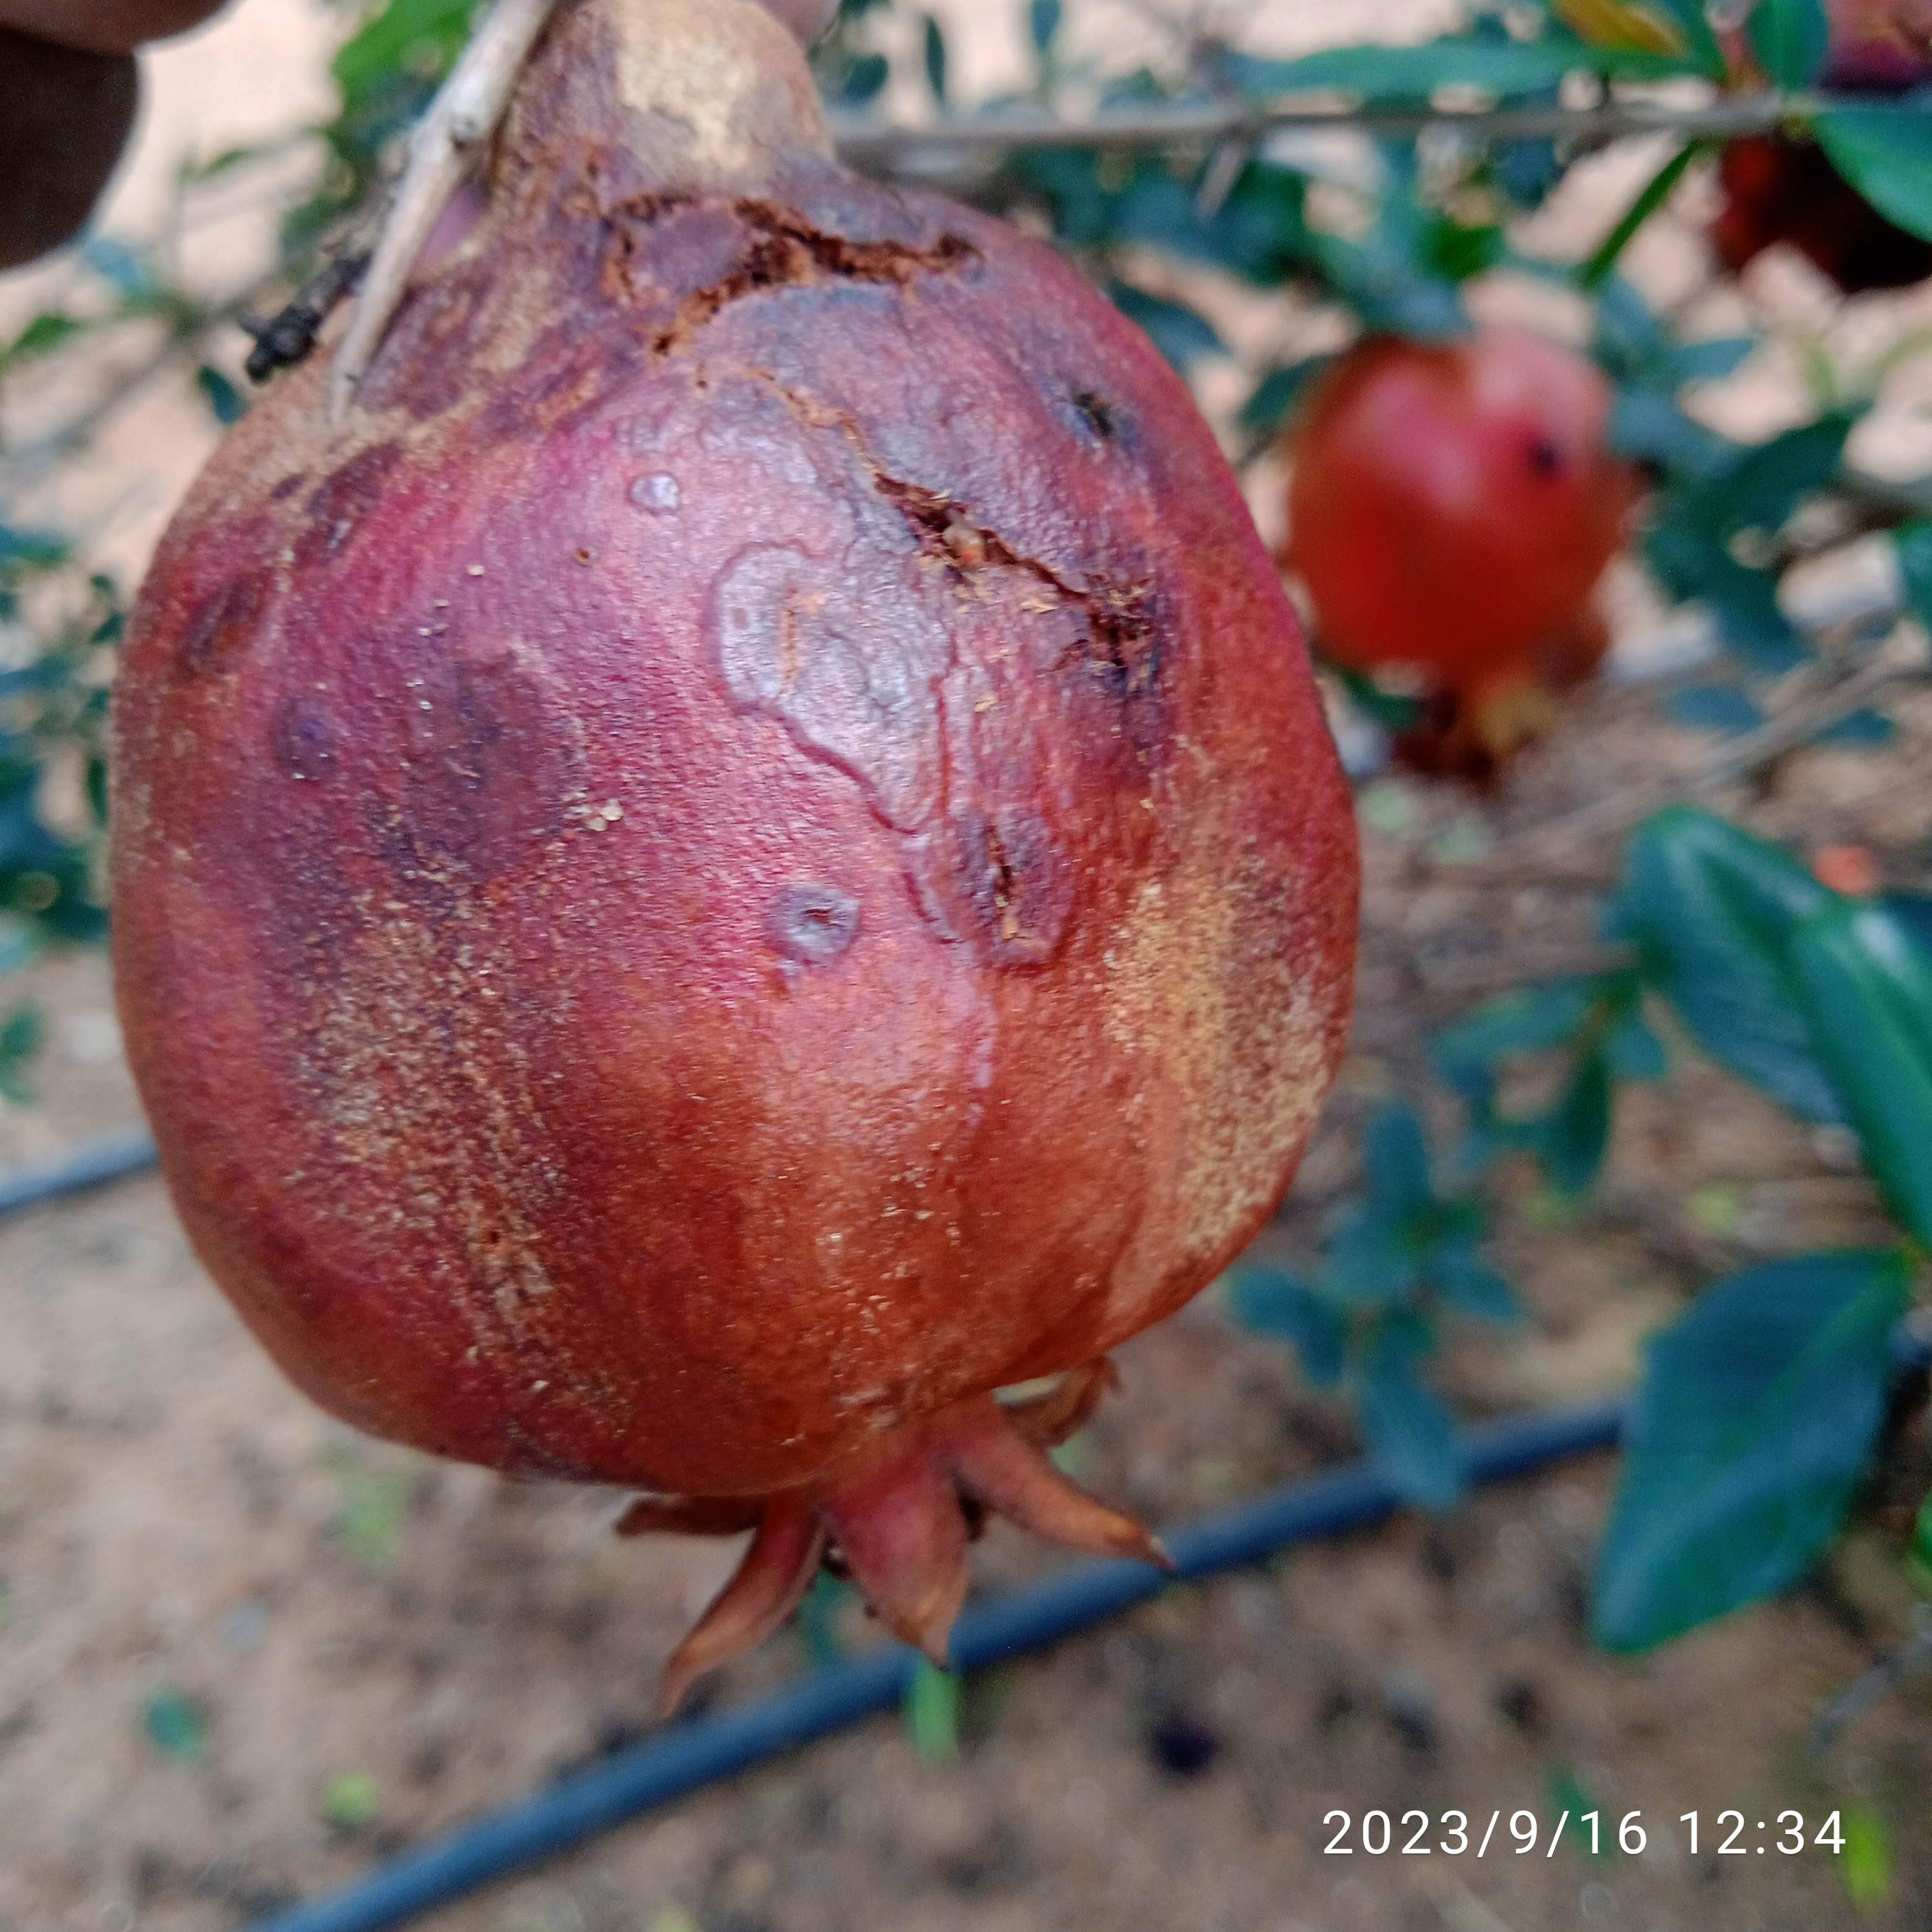
Label: Alternaria